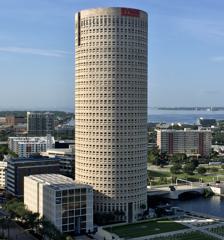
Building: Rivergate Tower
Country: United States of America
Year built: 1988
Skyscraper in Tampa, Florida Rivergate Tower General information Type Office Location 400 North Ashley Drive, Tampa , Florida Coordinates 27°56′50″N 82°27′38″W / 27.947310°N 82.460632°W / 27.947310; -82.460632 Construction started 1986 Completed 1988 Opening 1988 Cost $150 million Owner In-Rel Properties Management In-Rel Properties Height Roof 454 ft (138 m) Technical details Floor count 31 Floor area 515,965 sq ft (47,934.7 m 2 ) Lifts/elevators 14 Design and construction Architect(s) Harry Wolf The Rivergate Tower , also known as the Sykes building or the Beer Can Building , is a 454-foot-tall (138 m) skyscraper in Tampa , Florida . The skyscraper is the seventh tallest building in Tampa with 31 floors. Rivergate Tower's principal tenant is Sykes Enterprises , a publicly-traded company that operates technical help and customer support centers internationally. History The building was constructed in 1988 for $150 million as headquarters for North Carolina National Bank (NCNB), a predecessor to NationsBank . Parking is provided in a two-story sub-level structure with 731 spaces. The building was constructed from 1986 to 1988. Architect Harry Wolf based its measurements on the Fibonacci sequence , in which each number is the sum of the two preceding numbers, leaving each tile in the floor and each window pane is bigger than the ones next to it. The building is faced in French and Texas limestone , making it one of the tallest limestone structures in the world. The distinctive cylindrical shape was meant to symbolize a lighthouse on the Tampa skyline. The building was purchased by In-Rel Properties at a foreclosure sale in 2011 for $22 million. Recognition Harry Wolf's design for Rivergate Tower was given the 1993 National Honor Award from the American Institute of Architects (AIA). On April 18, 2012, the American Institute of Architects 's Florida Chapter placed the Rivergate Tower on its list of Florida Architecture: 100 Years. 100 Places . Neighboring structures An adjacent cube-shaped building houses the Florida Museum of Photographic Arts along with a bank and a cafe. Just to the north of the tower is Curtis Hixon Waterfront Park , and just to the west is the Tampa Riverwalk on the Hillsborough River . See also List of tallest buildings in Tampa Downtown Tampa References